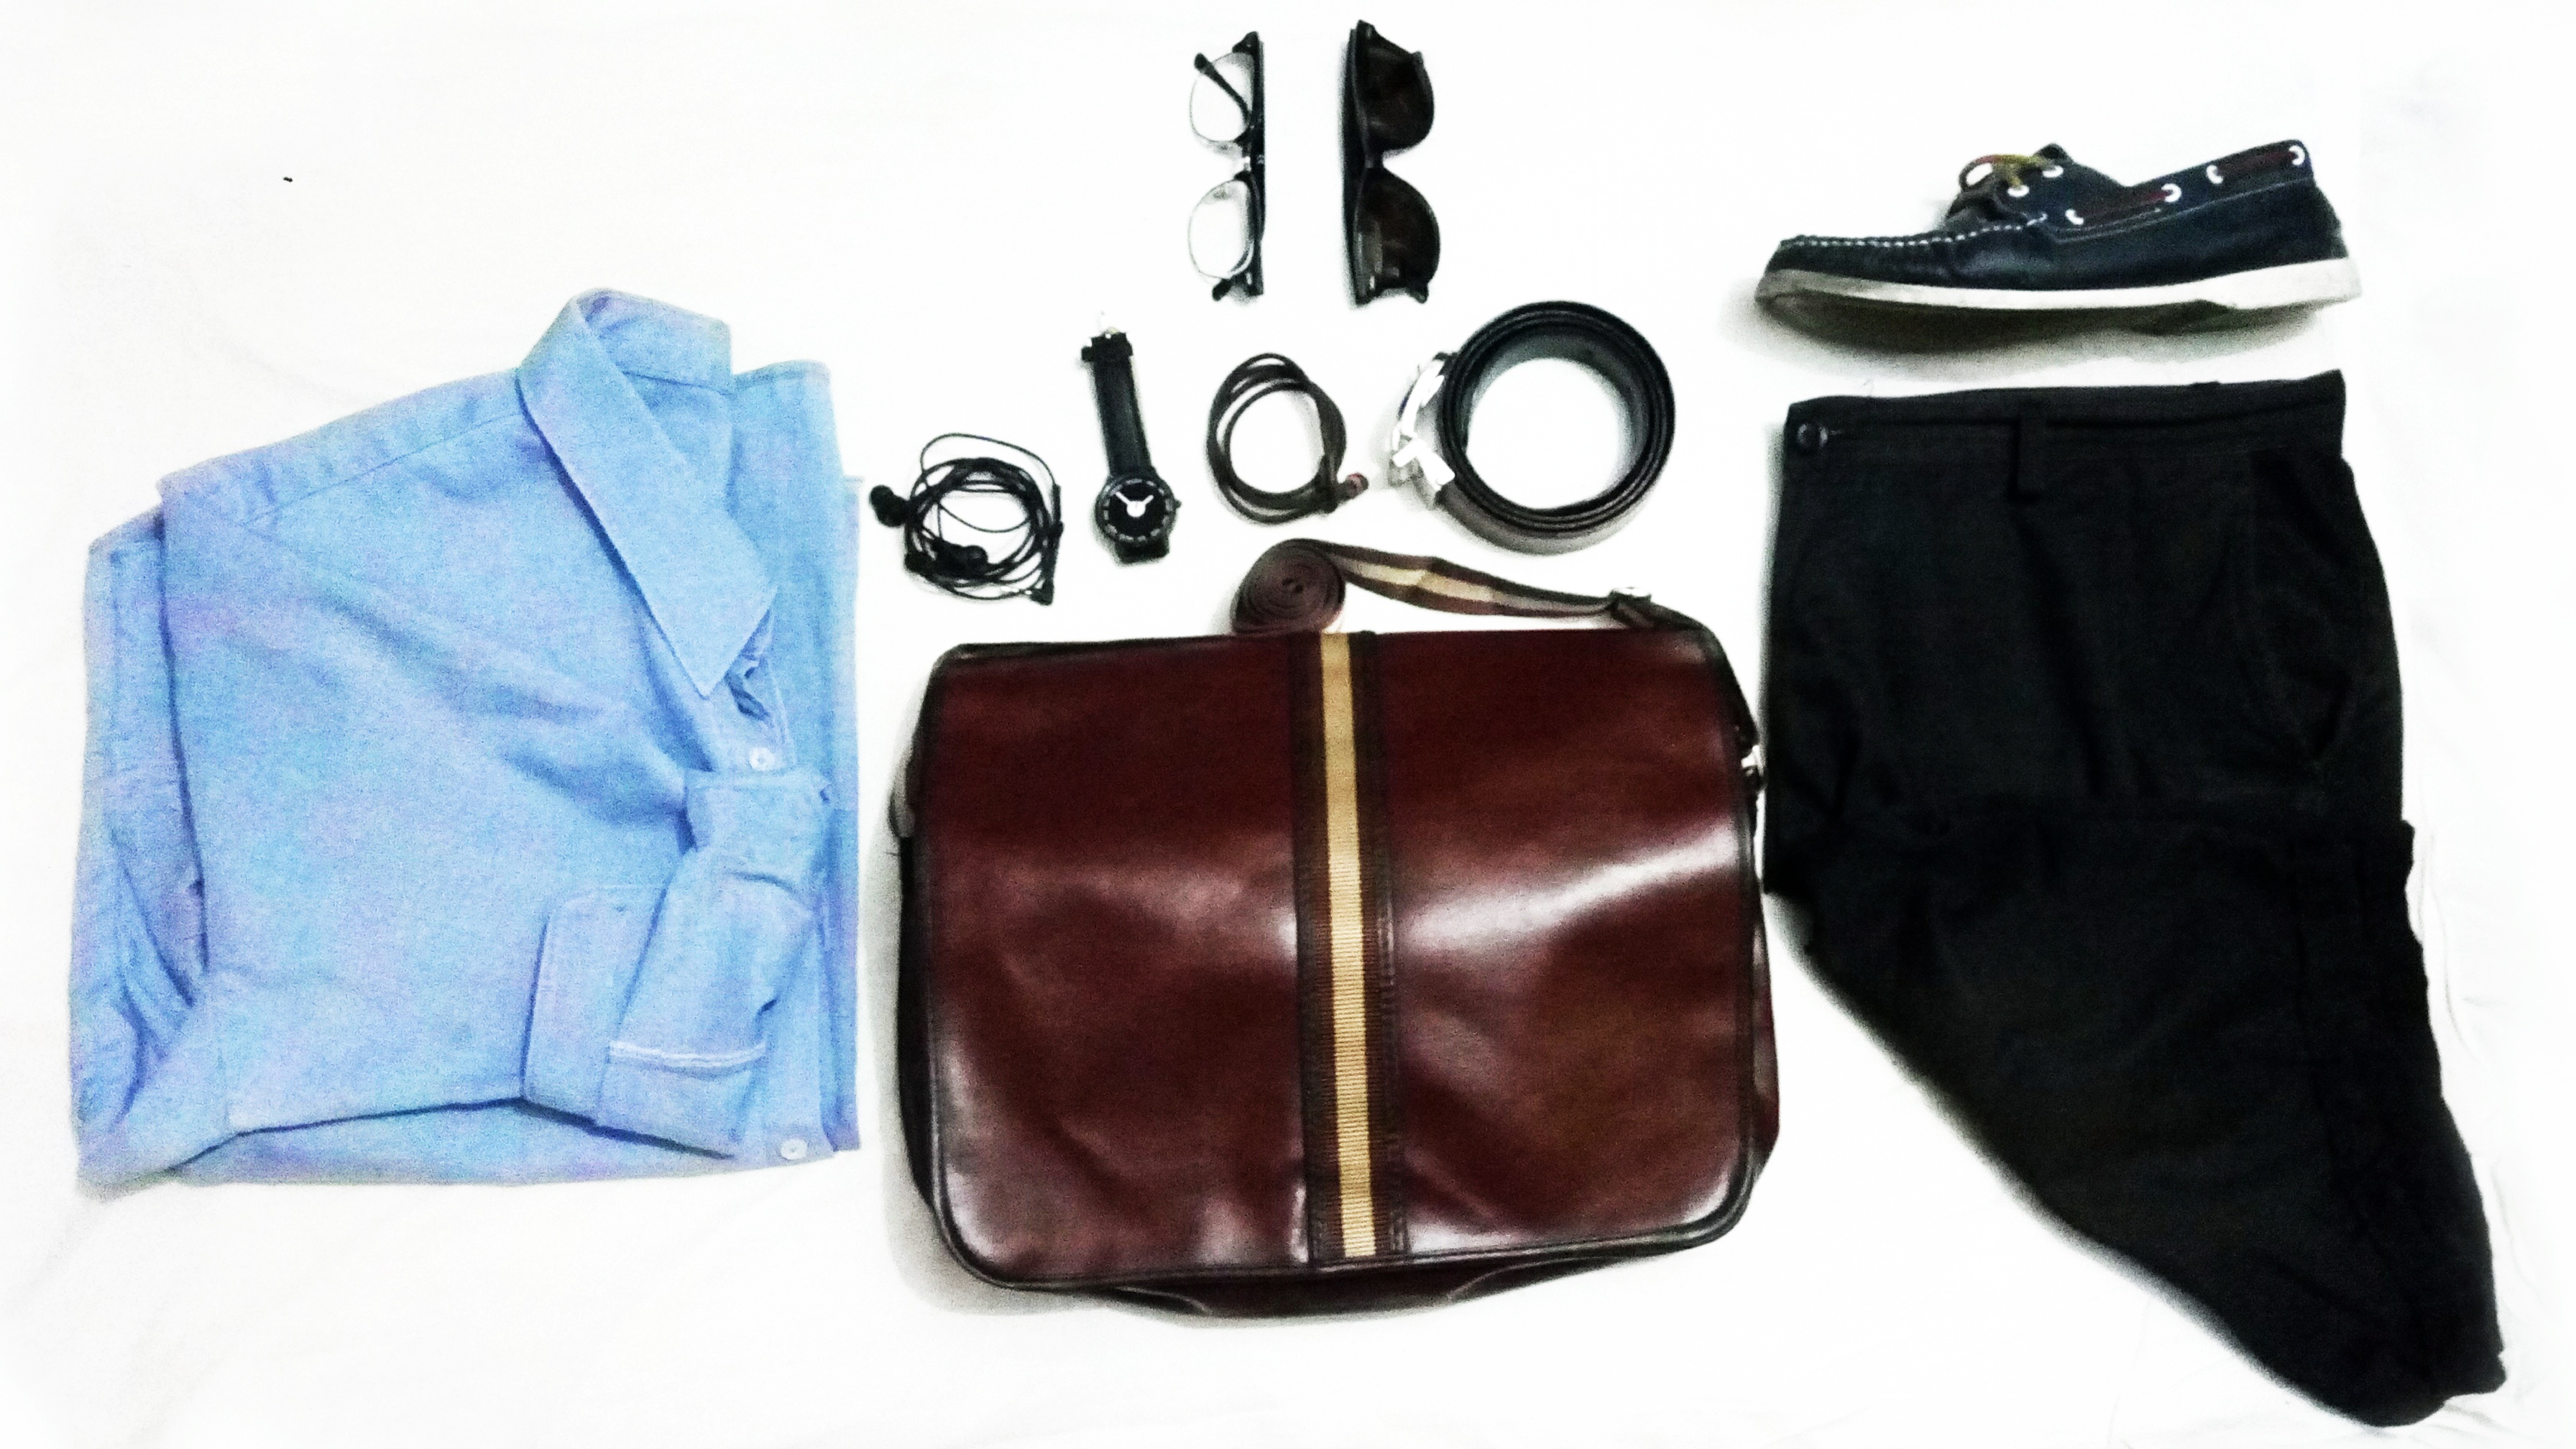
leather, bag, handbag, brand, footwear, fashion accessory